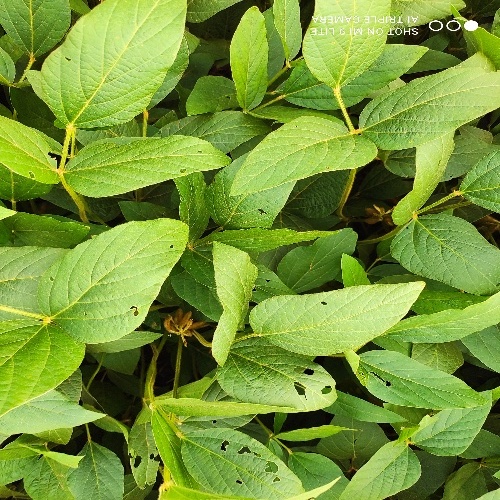
Label: Caterpillar